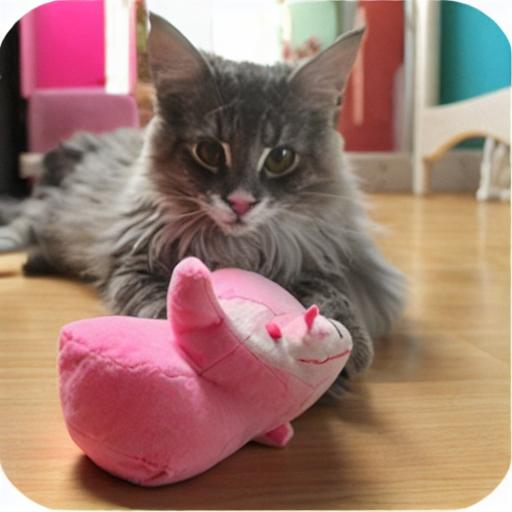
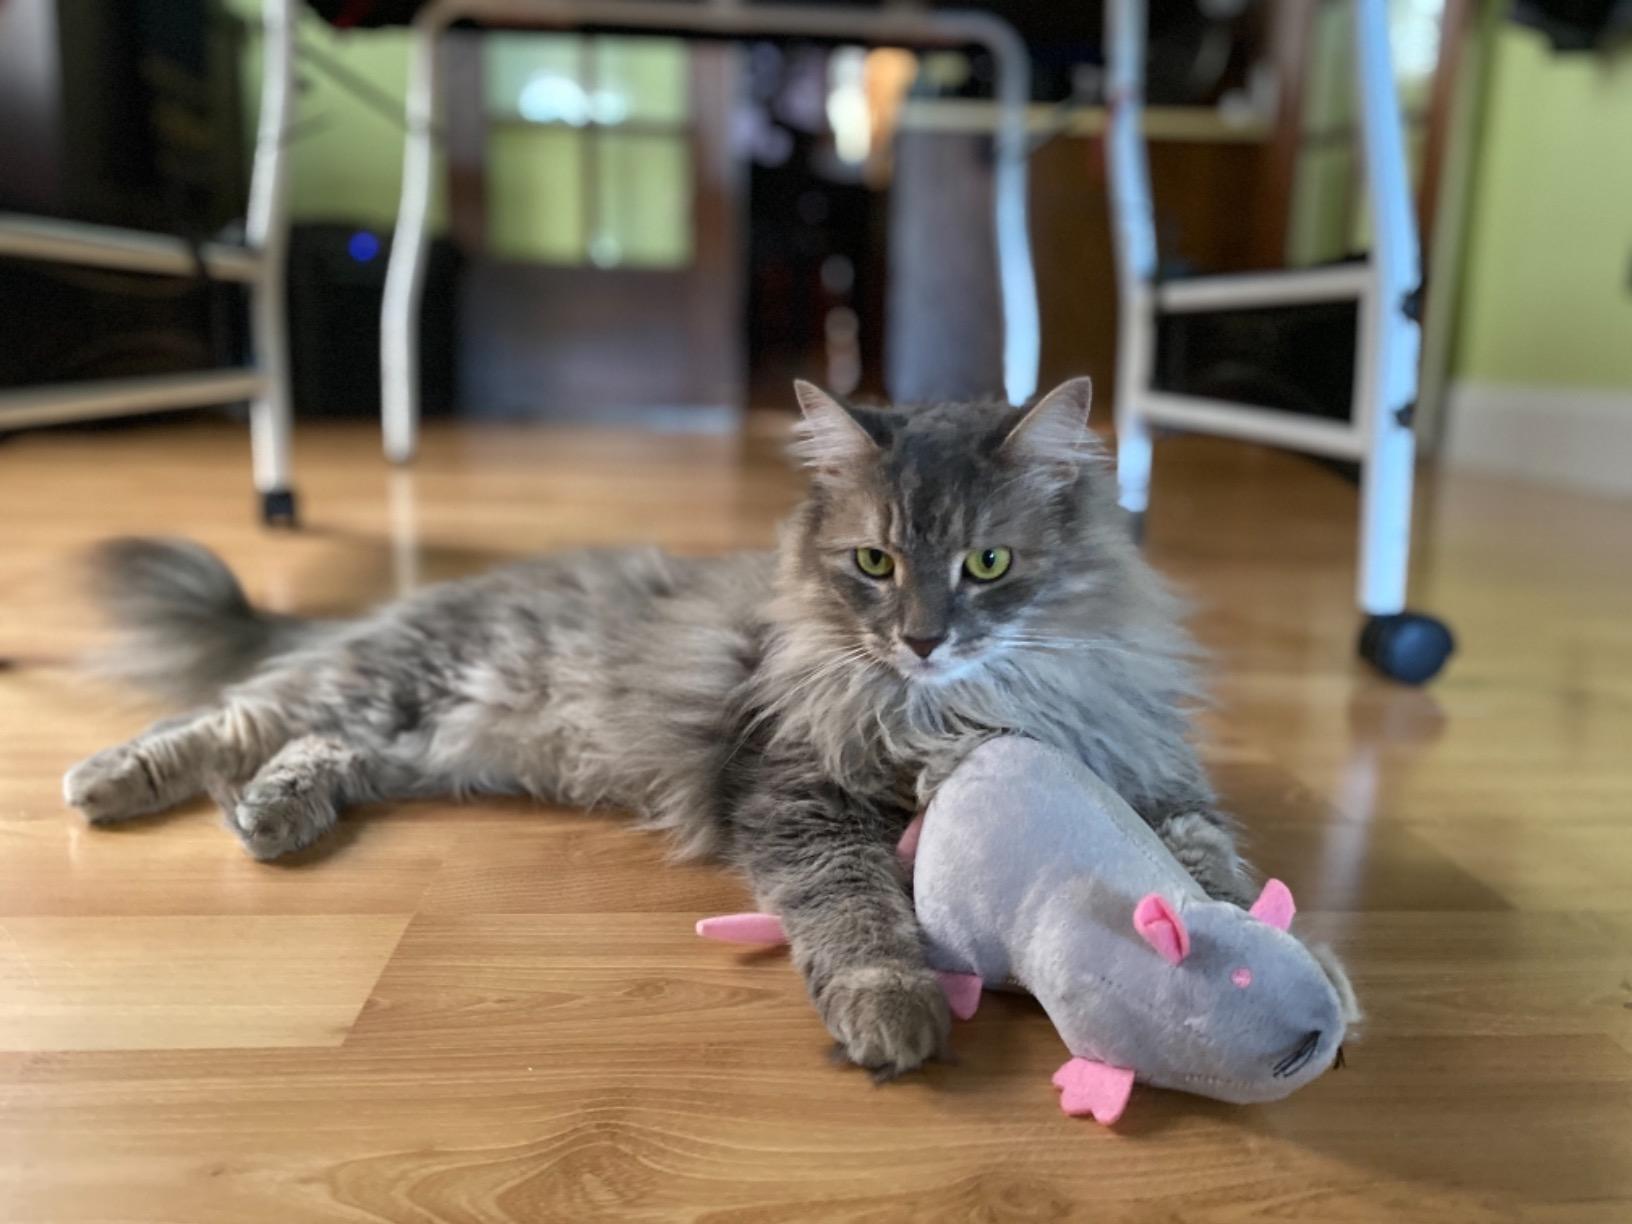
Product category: items_toy
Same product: no